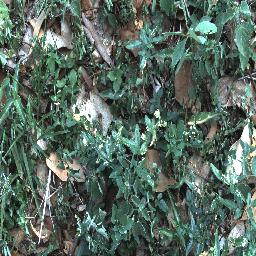
Label: negative